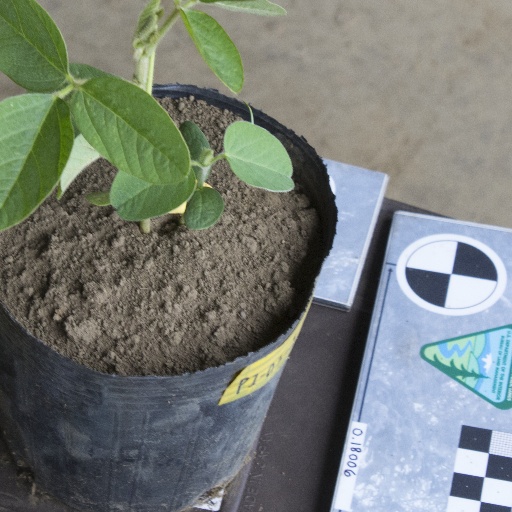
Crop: soybean